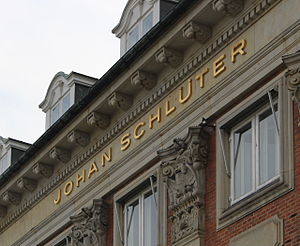
Johan Schlüter
Johan Schlüter Advokatfirma, Højbro Plads.
Facade af Johan Schlüter Advokatfirma, Højbro Plads nummer 10.
Johan Schlüter er en tidligere dansk advokat, der arbejdede med ophavsret.